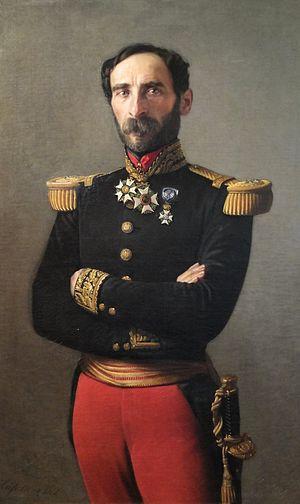
Plusieurs forces politiques s'affrontent durant les quatre années d'existence de la Deuxième République. Le contexte troublé de ce régime dont la forme évolue à plusieurs reprises fait que ces forces politiques sont également instables et fluctuantes, au gré des alliances et des élections. L'opposition se fait dans un premier temps entre les socialistes qui aspirent à un changement sociétal, et les républicains modérés, qui regroupent en réalité républicains de sensibilité, et conservateurs opportunistes se ralliant provisoirement à cette tendance, qui s'impose lors des législatives de 1848.
La Deuxième République, ou Seconde République, est le régime républicain de la France du 24 février 1848, date de la proclamation provisoire de la République à Paris, jusqu’à la proclamation de Louis-Napoléon Bonaparte comme empereur le 2 décembre 1852. Elle fait suite à la monarchie de Juillet et est remplacée par le Second Empire, amorcé — jour pour jour l’année précédente — par un coup d’État de Louis-Napoléon Bonaparte. La Deuxième République se distingue des autres régimes politiques de l’histoire de France d’abord par sa brièveté, ensuite parce que c’est le dernier régime à avoir été institué à la suite d’une révolution. C’est enfin le régime qui applique pour la première fois le suffrage universel masculin en France et abolit définitivement l’esclavage dans les colonies françaises. Après une période transitoire où un gouvernement relativement unanime prend des mesures sociales demandées par la frange ouvrière des révolutionnaires, le régime se stabilise et évince les socialistes, puis se dote d’une constitution.
Louis Eugène Cavaignac, connu sous le nom de général Cavaignac, né le 23 vendémiaire an XI à Paris et mort le 28 octobre 1857 dans son château d'Ourne à Flée, est un général et homme d'État français. Gouverneur d'Algérie puis président du Conseil des ministres chargé du pouvoir exécutif durant l'année 1848. Candidat à l'élection présidentielle de 1848, il est battu par Louis-Napoléon Bonaparte.
L'élection présidentielle de 1848, organisée pour désigner le président de la Deuxième République française, s'est tenue les 10 et 11 décembre 1848 et s'est conclue par la victoire écrasante de Louis-Napoléon Bonaparte, élu au premier tour au suffrage universel masculin pour un mandat de quatre ans.